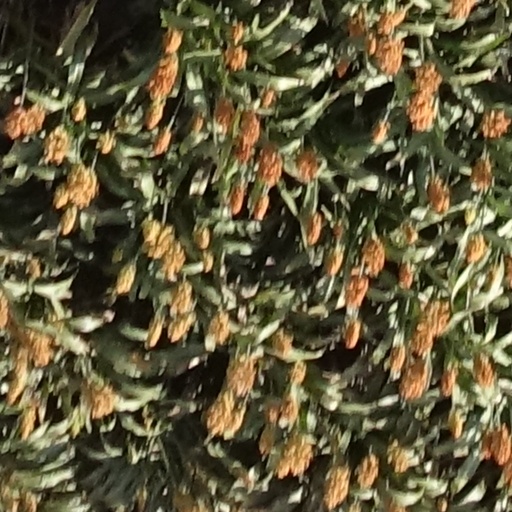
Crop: sorghum